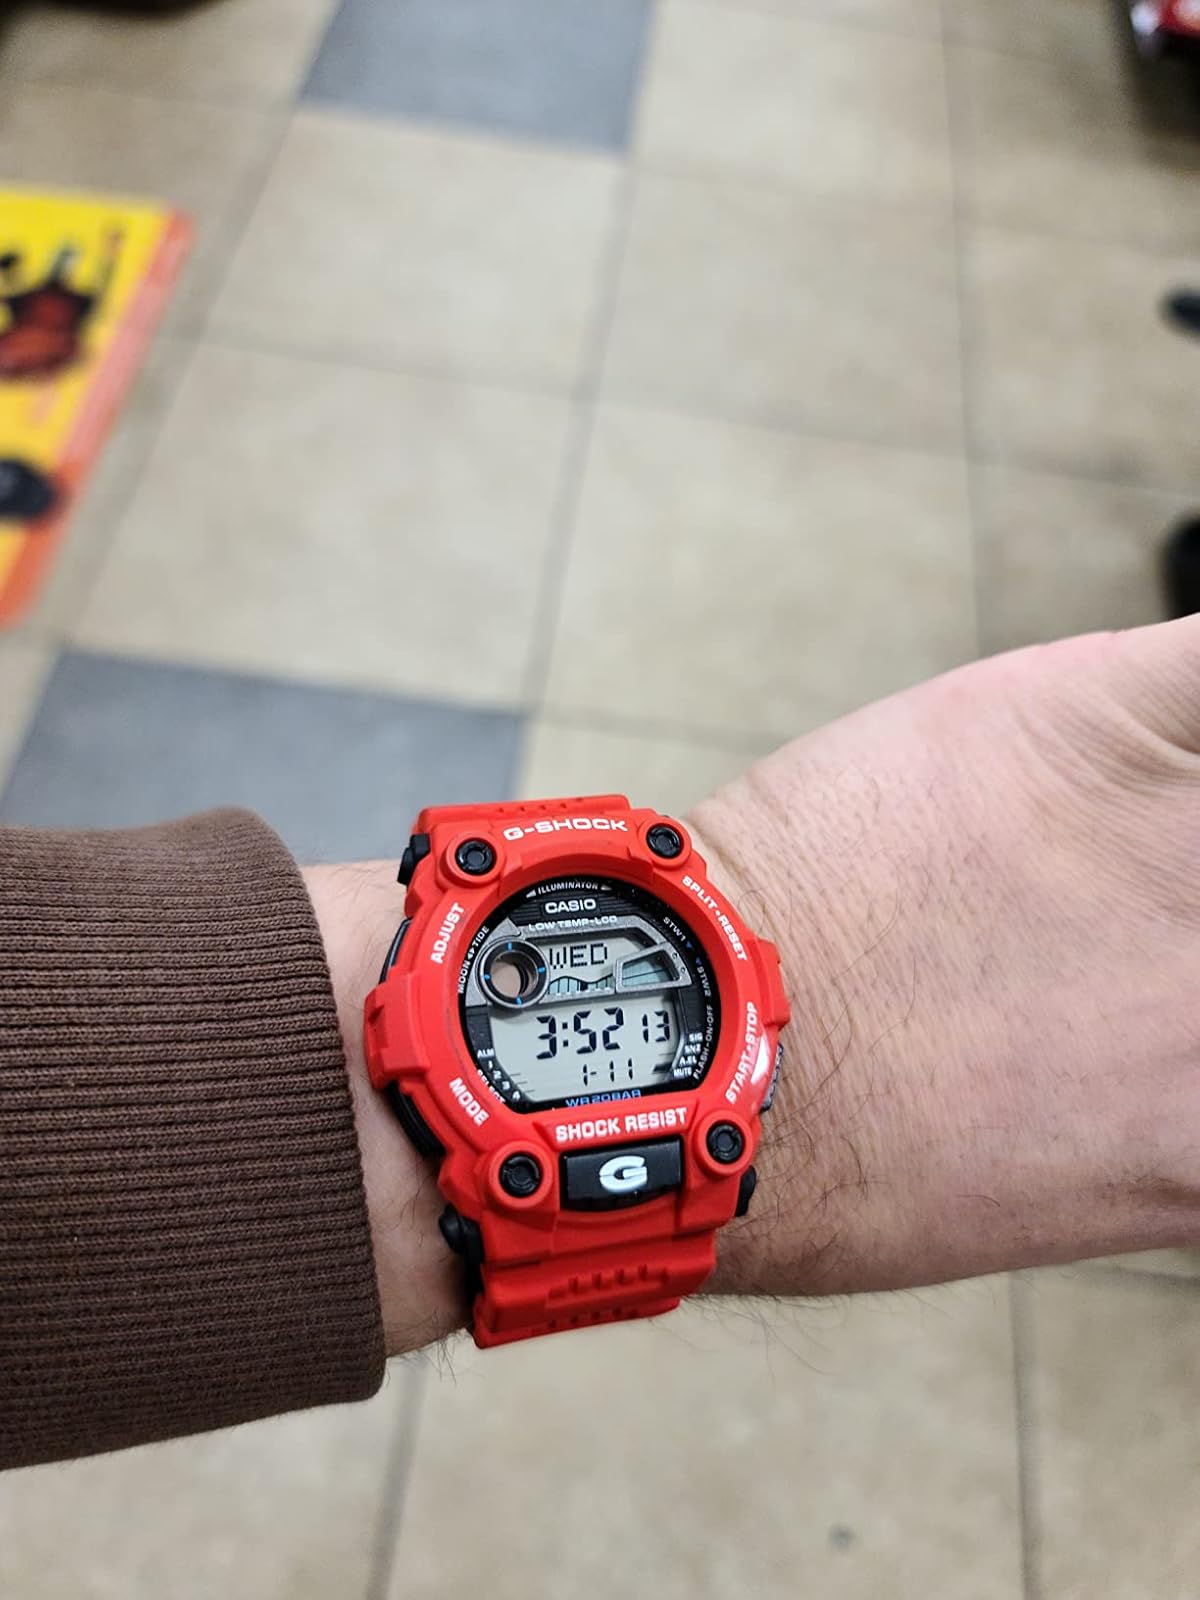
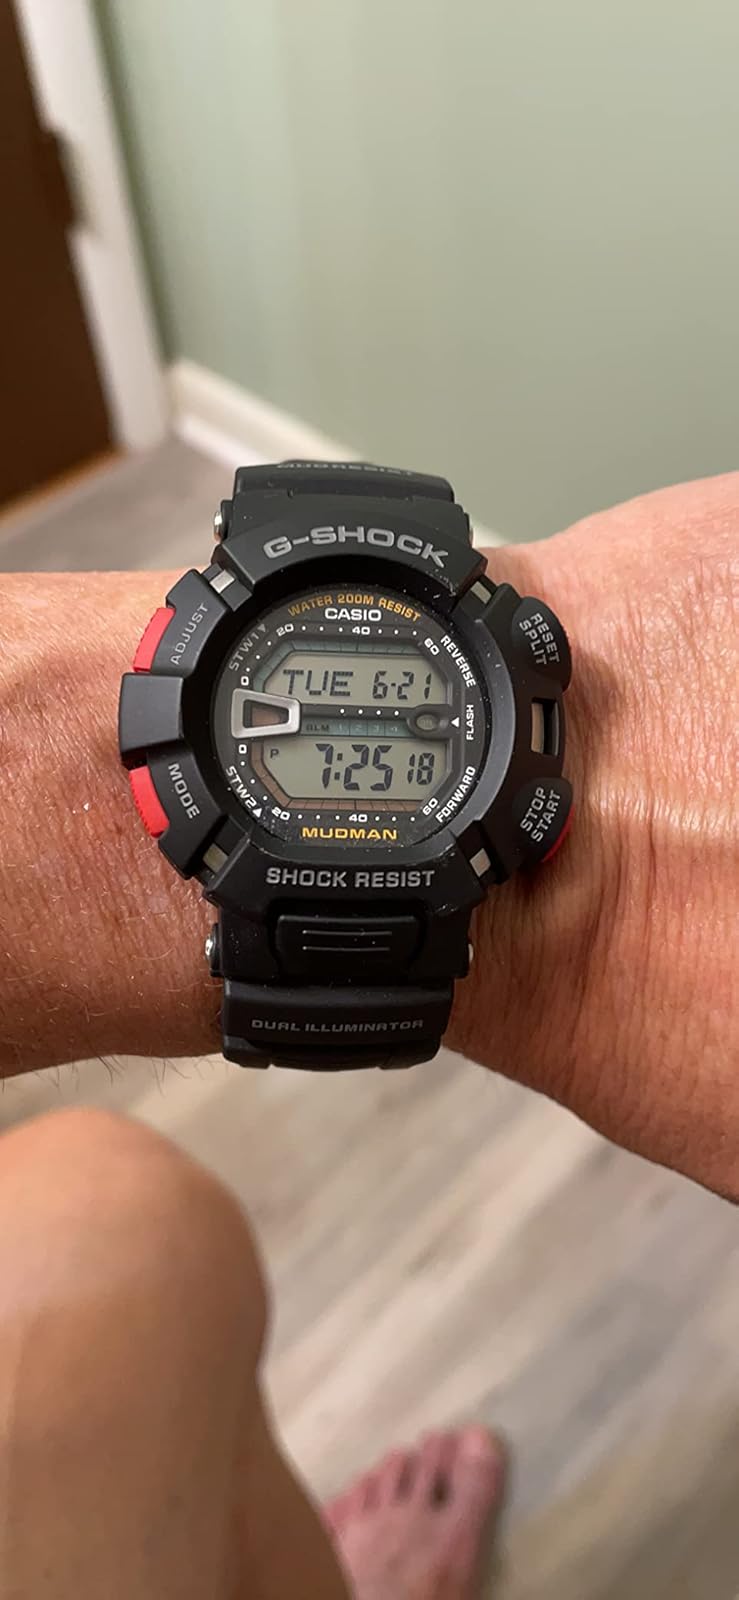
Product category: accessories_watch
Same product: no